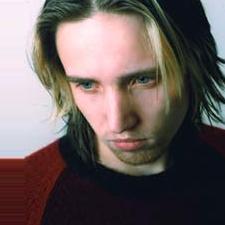
Age: 22